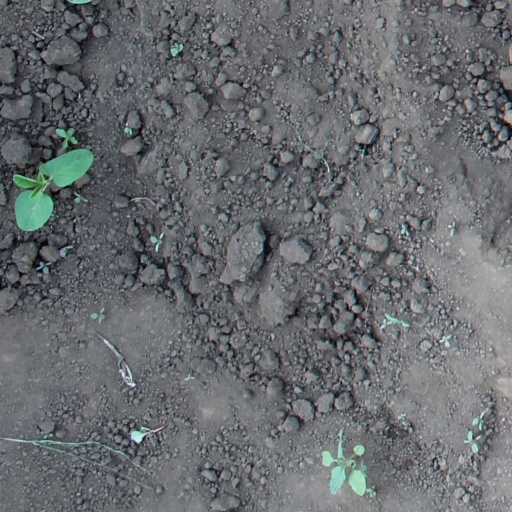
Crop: soybean